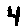
Label: 4